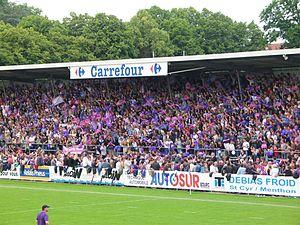
Demi-finale Trophée Jean Prat
Marcel Verchère, né le 30 juillet 1910 à Bourg dans l'Ain et mort dans la même ville le 26 octobre 1937, est un joueur de rugby à XV français.